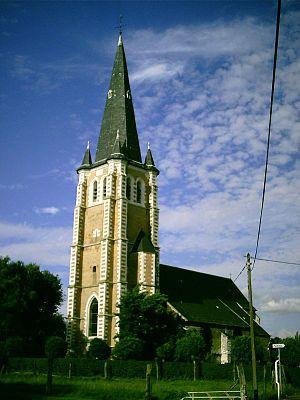
Hallennes-lez-Haubourdin est une commune française située dans le département du Nord, en région Hauts-de-France. Elle fait partie de la Métropole européenne de Lille.
Cet article recense les monuments historiques de la métropole européenne de Lille, en France.
Cet article recense une partie des monuments historiques du Nord, en France.